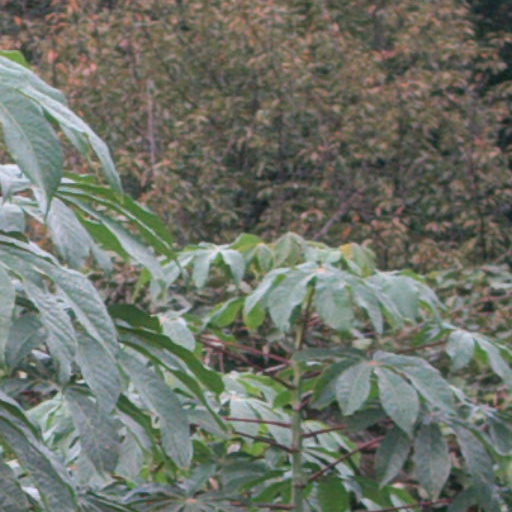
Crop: cassava